Antonio Cassano

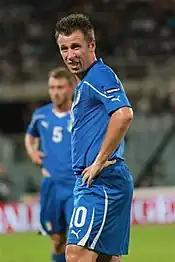
Cassano with the Italian team

Cassano made 39 appearances for the Italy national team, scoring ten goals. He made his senior international debut on 12 November 2003, aged 21, in a 3–1 friendly defeat against Poland in Warsaw, in which he also scored his first goal.